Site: brandenburg
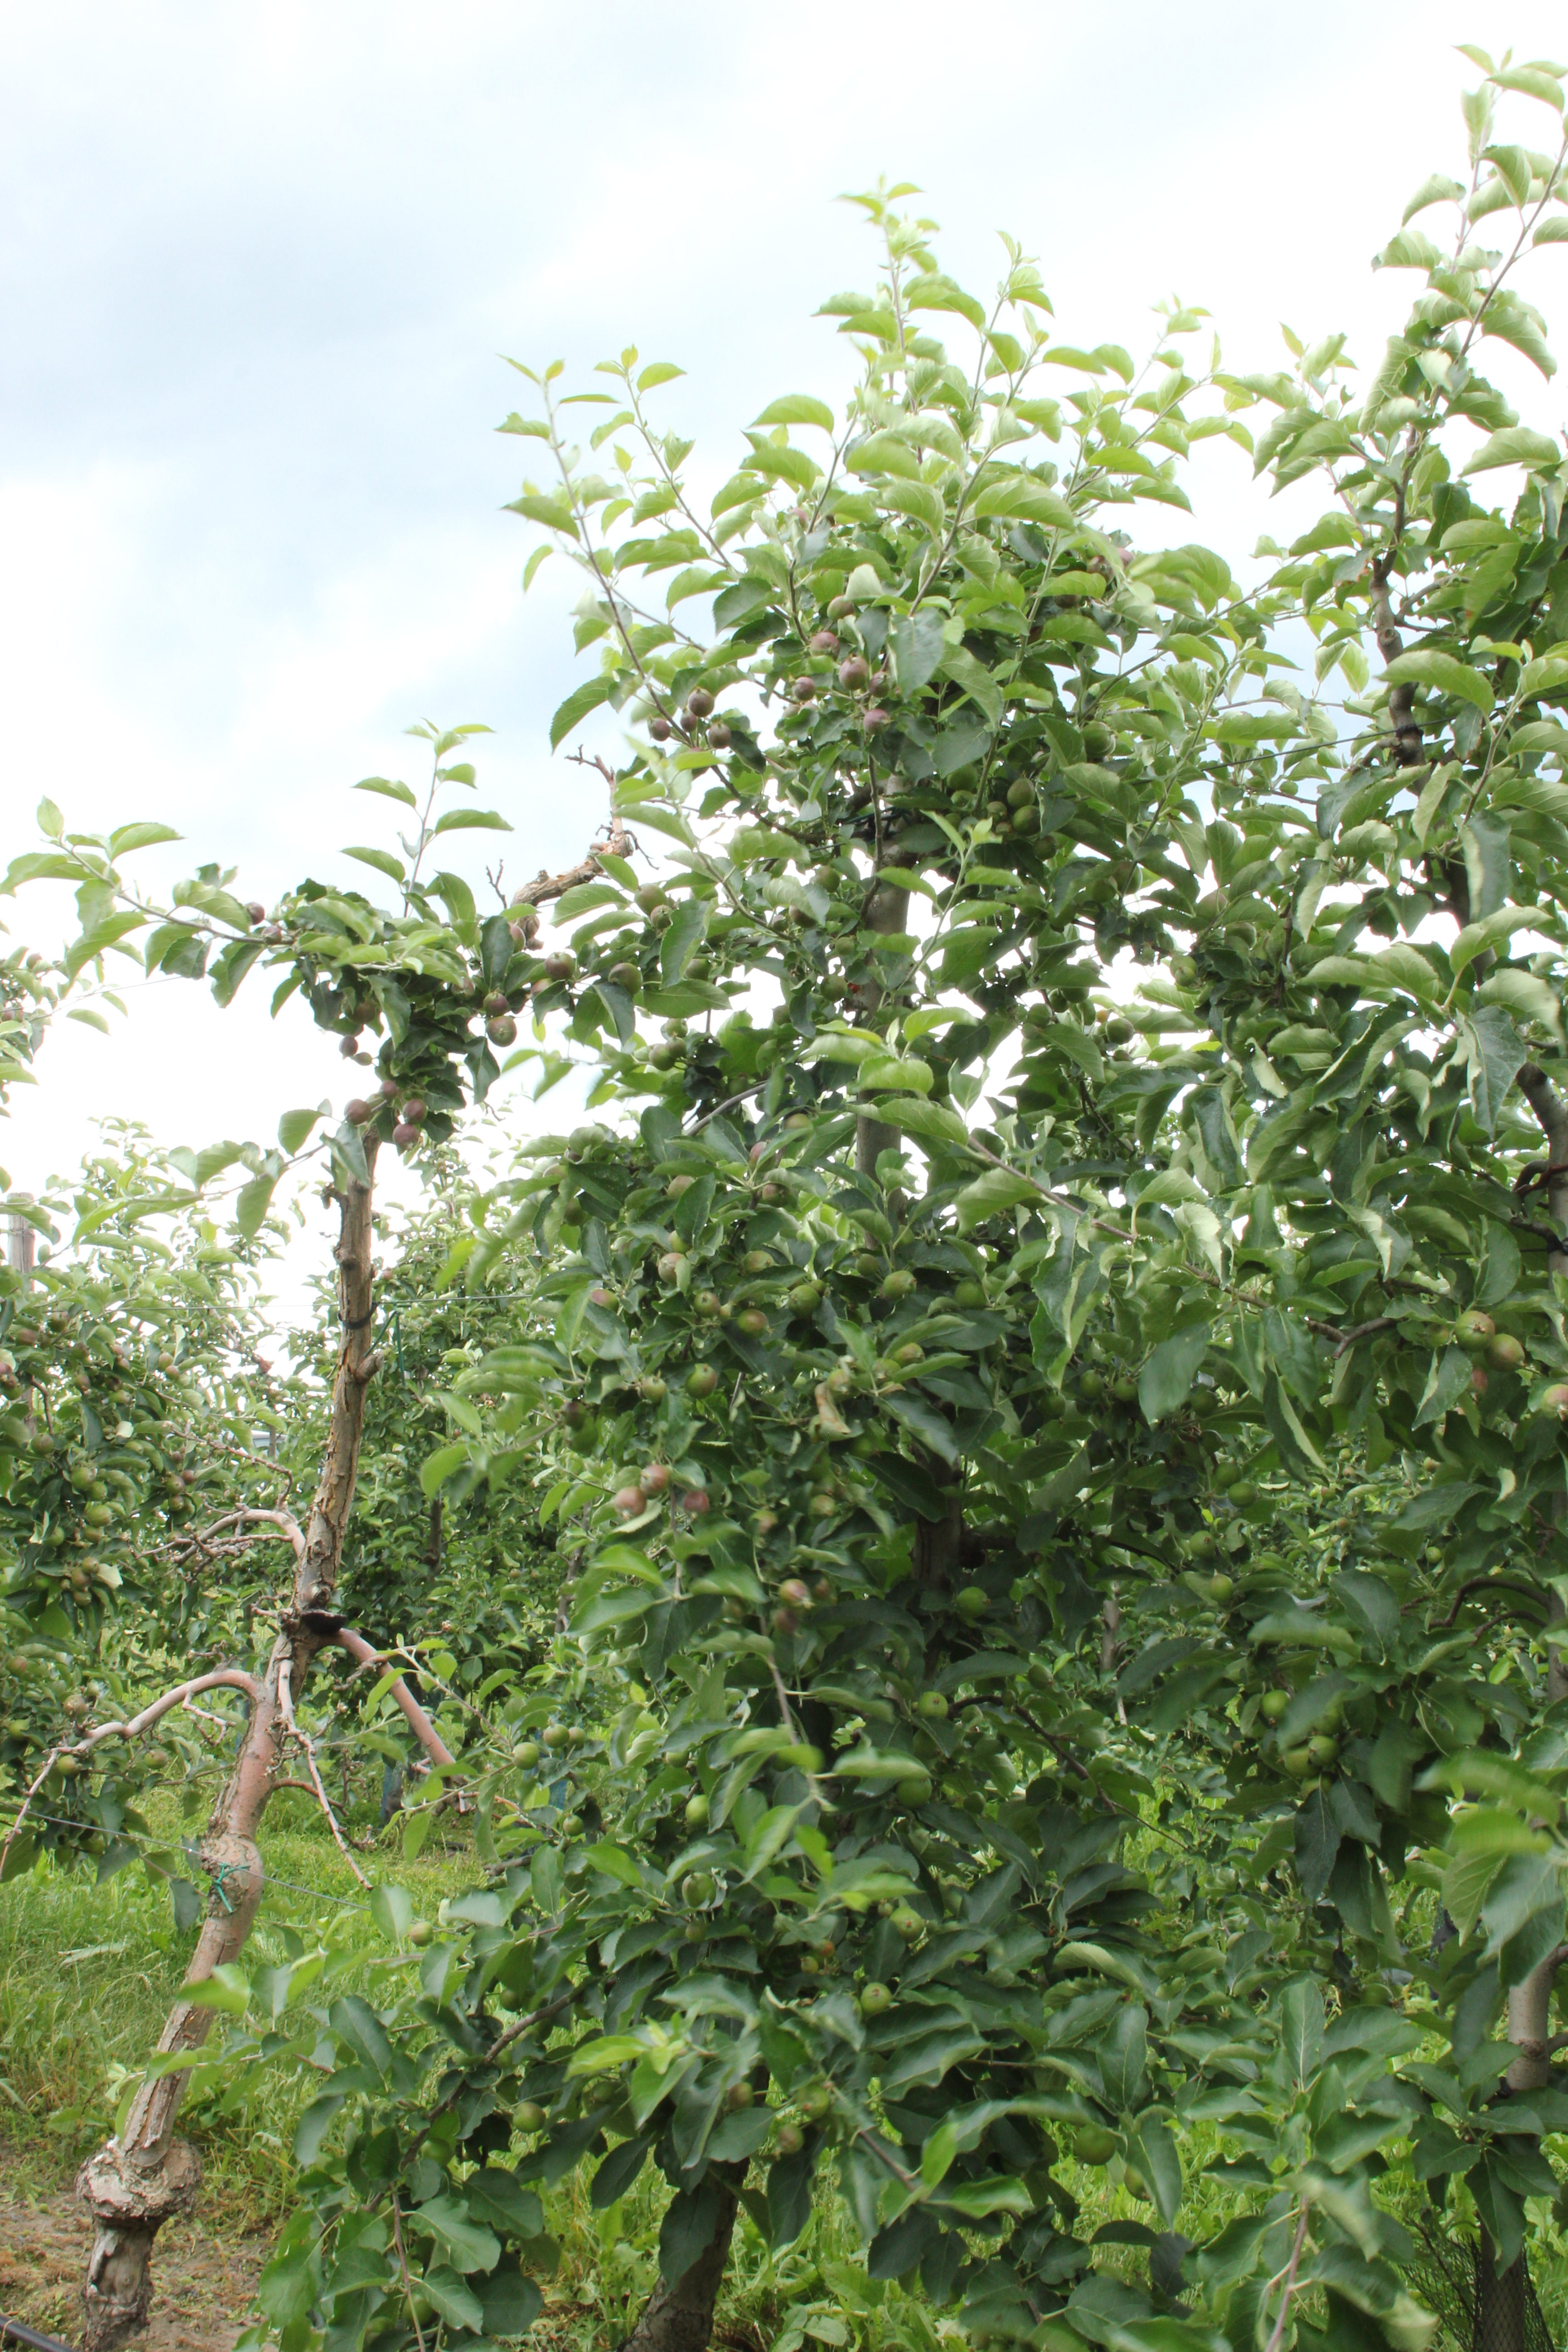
Growth stage (BBCH 73): Development of fruit